Joaquín Balaguer

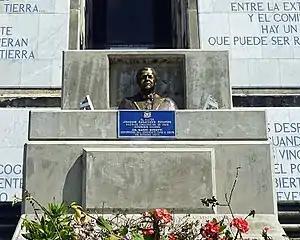
Monument of Balaguer at the Columbus Lighthouse

In 2000, Balaguer sought the presidency yet again. Although by this time he could not walk without assistance, he nonetheless plunged into the campaign, well aware that his large reservoir of supporters could mean the difference in the election. He won around 23% of the votes in the election, with PLD candidate Danilo Medina just barely nosing him out for a spot in the runoff with PRD candidate Hipólito Mejía, who came just a few thousand votes short of outright victory. Balaguer stated that he himself personally accepted Mejía's election, but hinted that his supporters would split their votes between Mejía and Medina in the runoff. Medina would have needed nearly all of Balaguer's supporters to cross over to him in order to have any realistic chance of overcoming a 25-point deficit in the first round. When it was apparent Medina would not get nearly enough support from Balaguer's voters to have a chance at victory, he pulled out of the runoff, handing the presidency to Mejía.